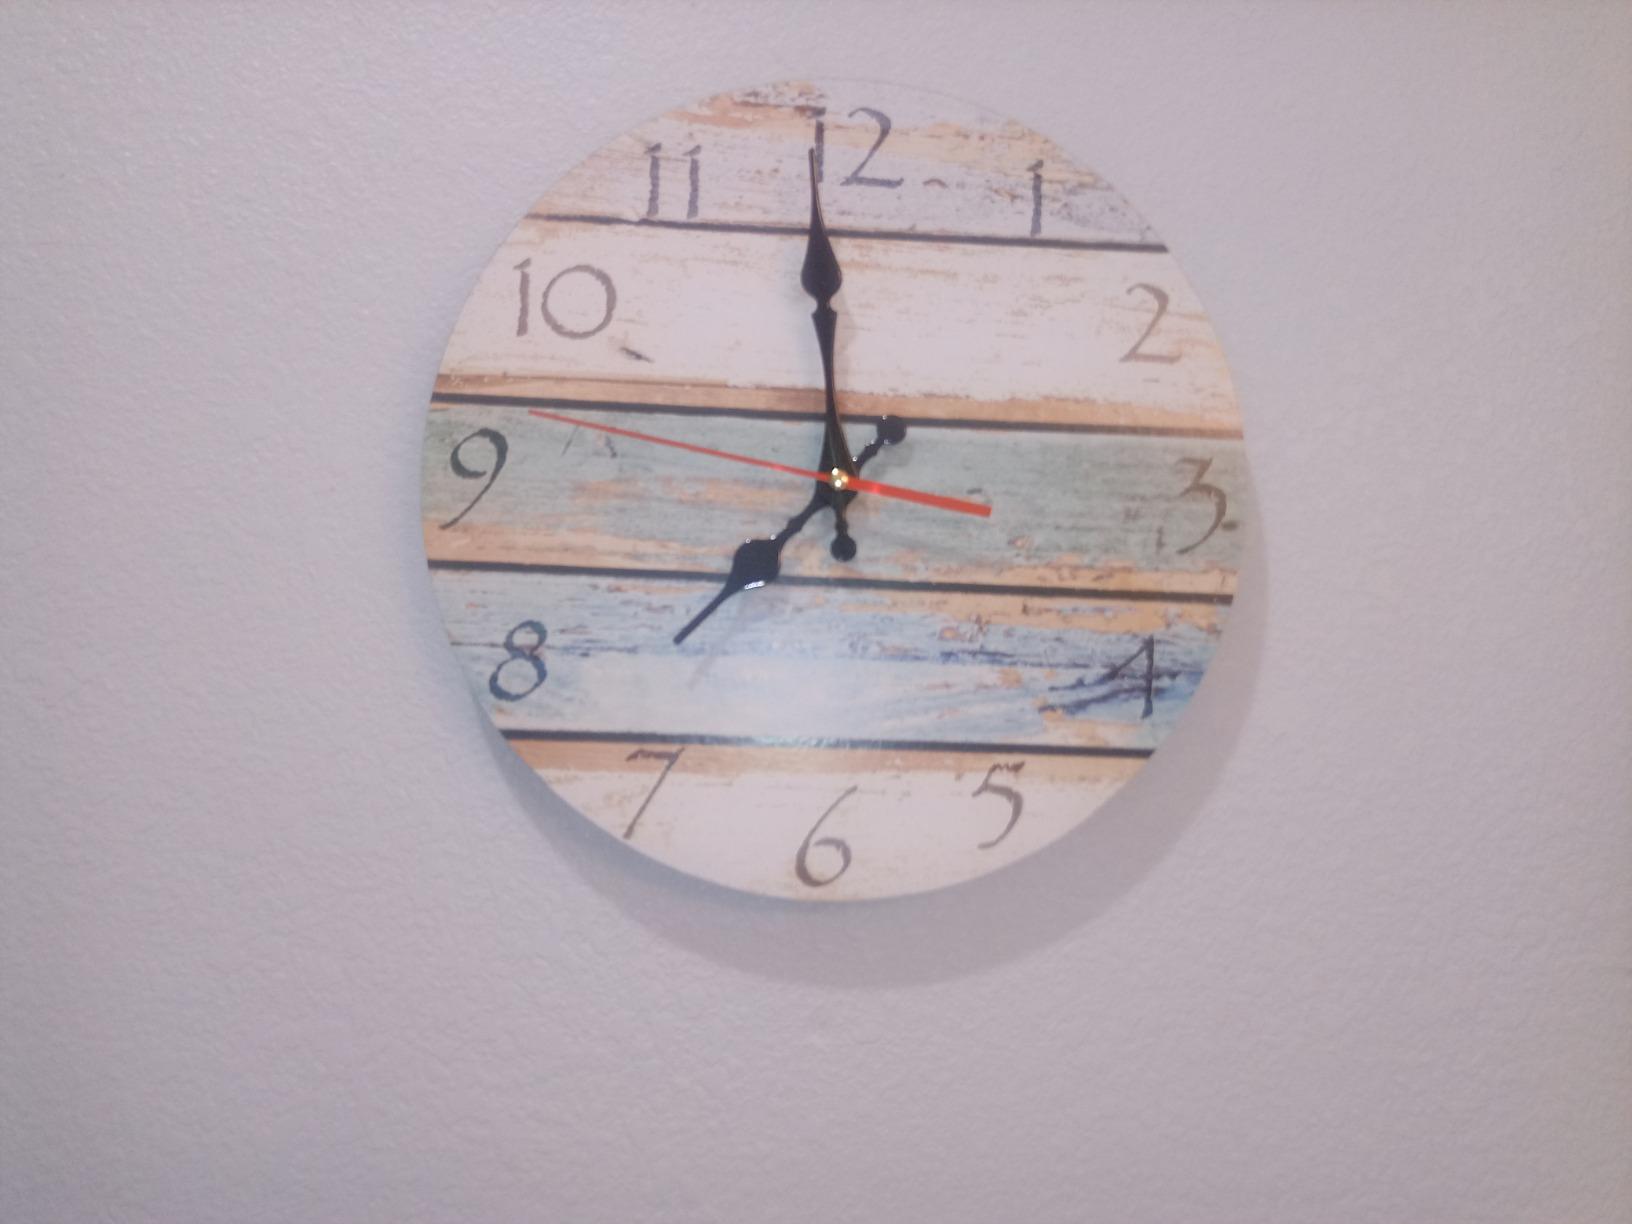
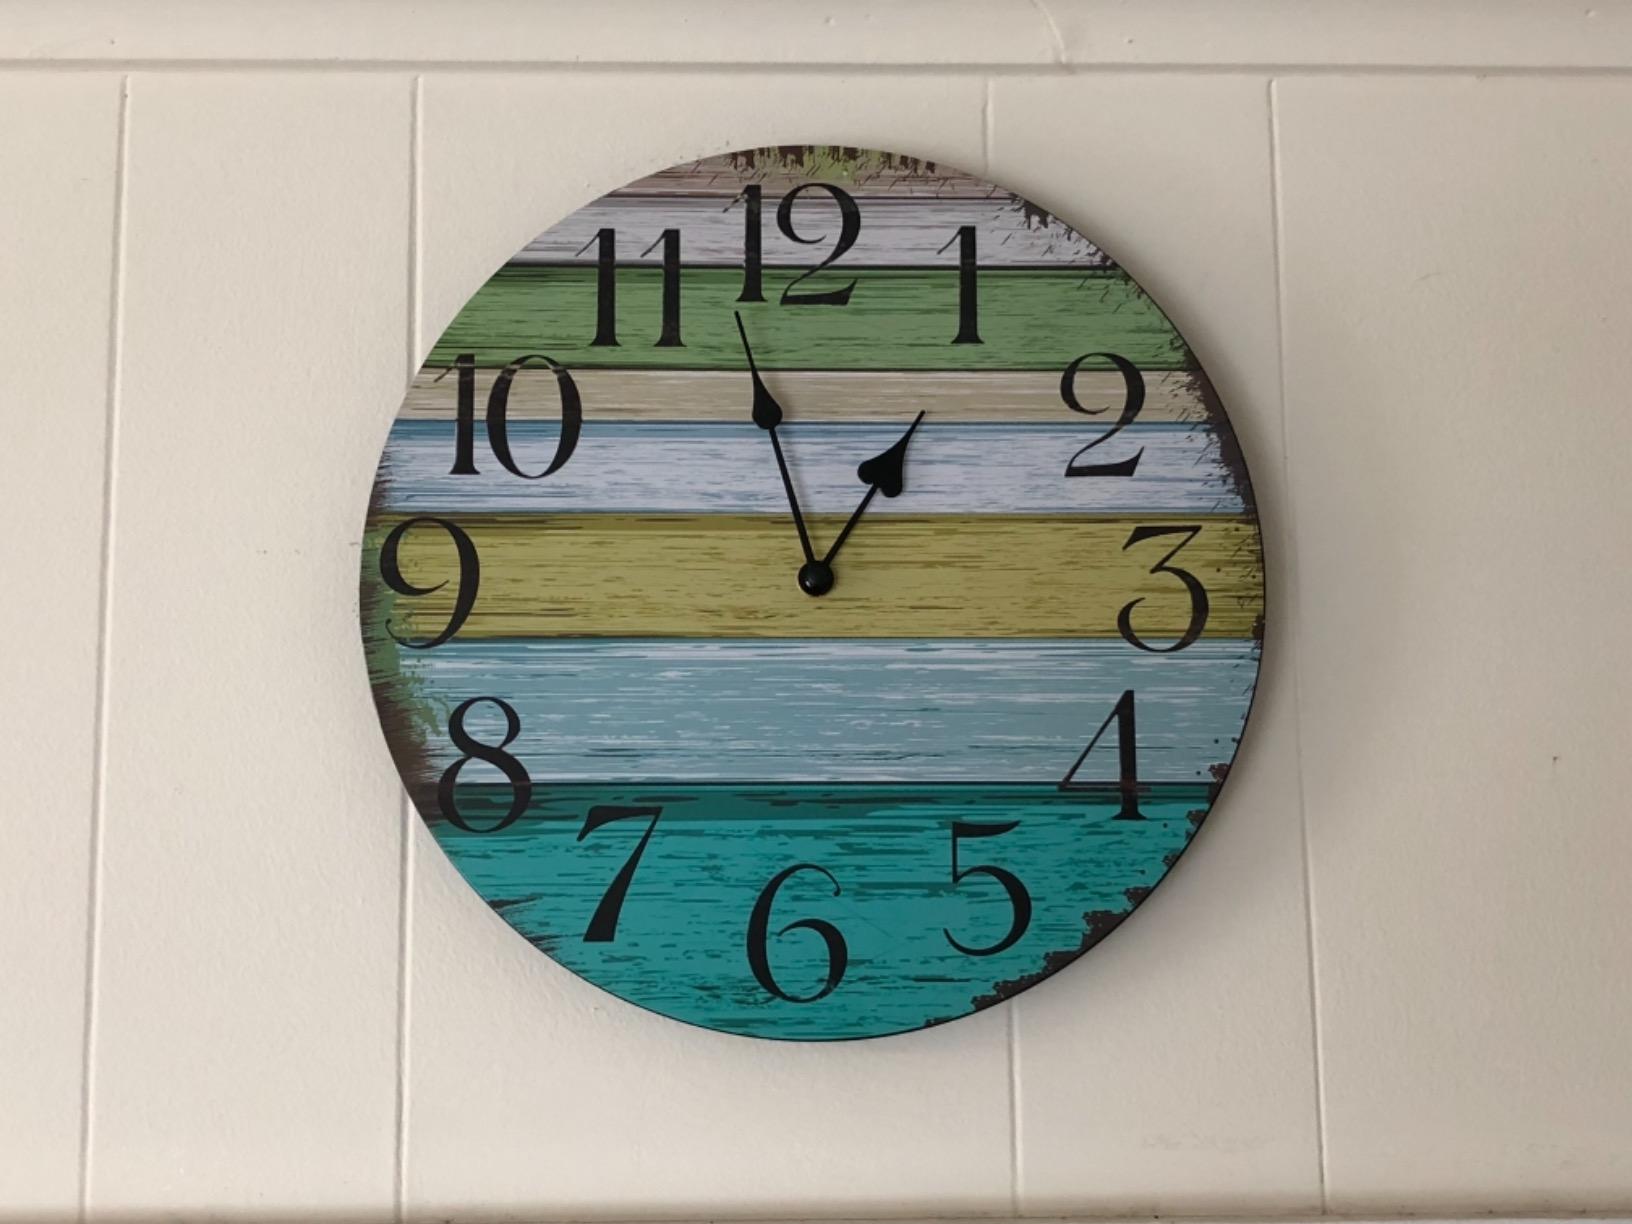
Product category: clock
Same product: no